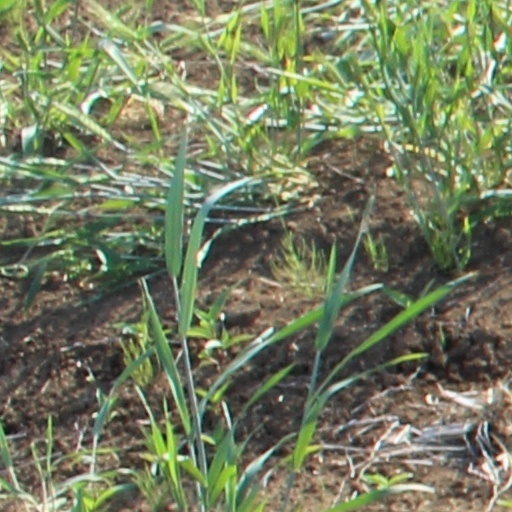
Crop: wheat